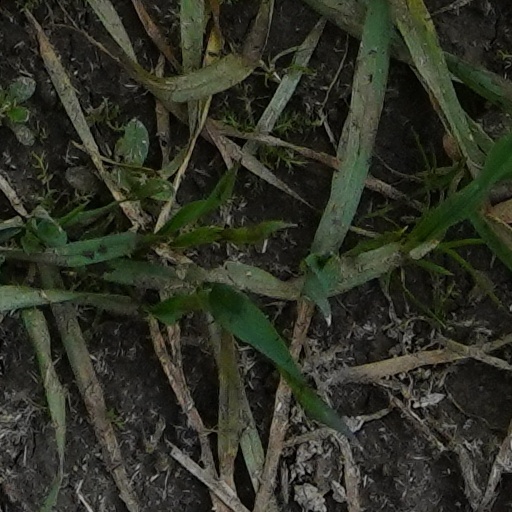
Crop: wheat